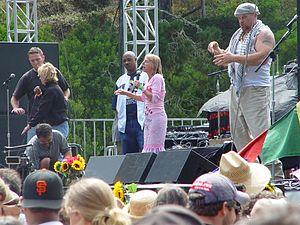
Medea Benjamin est une militante politique américaine, surtout connue pour avoir co-fondé le mouvement féministe et pacifiste Code Pink et, avec l'activiste et auteur Kevin Danaher, son mari, l'ONG antimondialiste Global Exchange. Benjamin est également candidate du Parti Vert en Californie lors des élections sénatoriales de 2000 où elle obtient le plus haut score pour un candidat écologiste à ces élections. Elle écrit pour les sites Huffington Post et OpEdNews.